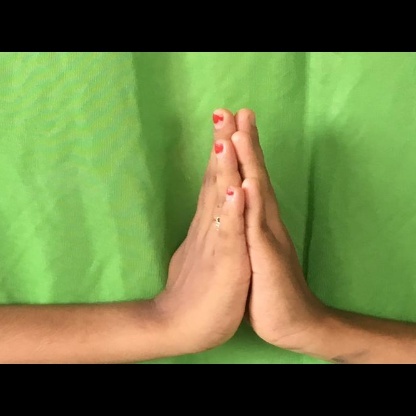
Mudra: Anjali